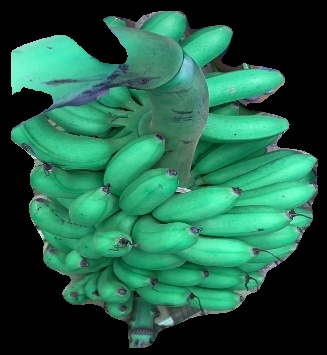
Variety: rasbale
Grade: grade1